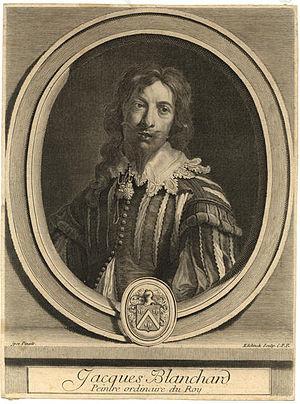
Danaé est une huile sur toile peinte par Jacques Blanchard entre 1631 et 1633 et conservée au musée des Beaux-Arts de Lyon en France. L’œuvre mesure 0,93 mètre de hauteur et 1,30 mètre de largeur. Ce tableau, dans l’objectif de Jacques Blanchard est destiné à un public d’amateur.
Jacques Blanchard, né le 1ᵉʳ octobre 1600 à Paris où il est mort en 1638, est un peintre et graveur français actif dans la première moitié du XVIIᵉ siècle.